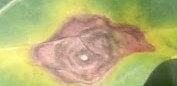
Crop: unknown
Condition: cabbage_cabbage_alternaria_spot